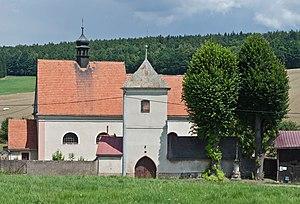
Raszków est une localité polonaise de la gmina de Radków, située dans le powiat de Kłodzko en voïvodie de Basse-Silésie.